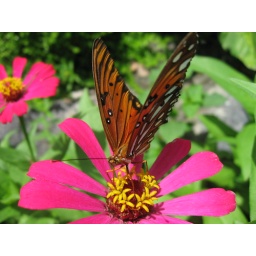
Butterfly and pink flower in Ometepe Island, Nicaragua